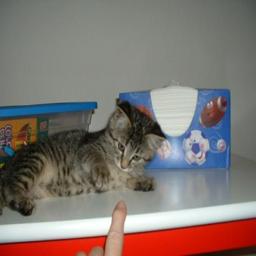
Animal: cats